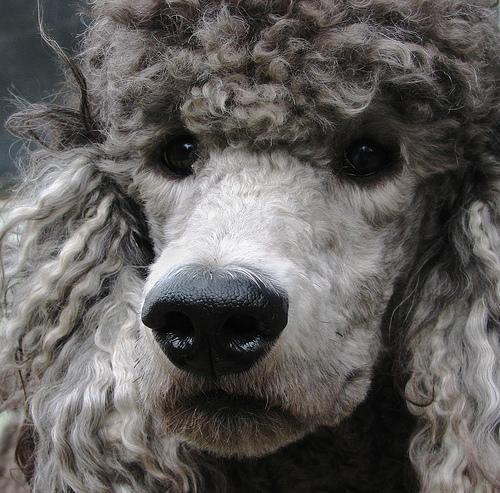
standard_poodle